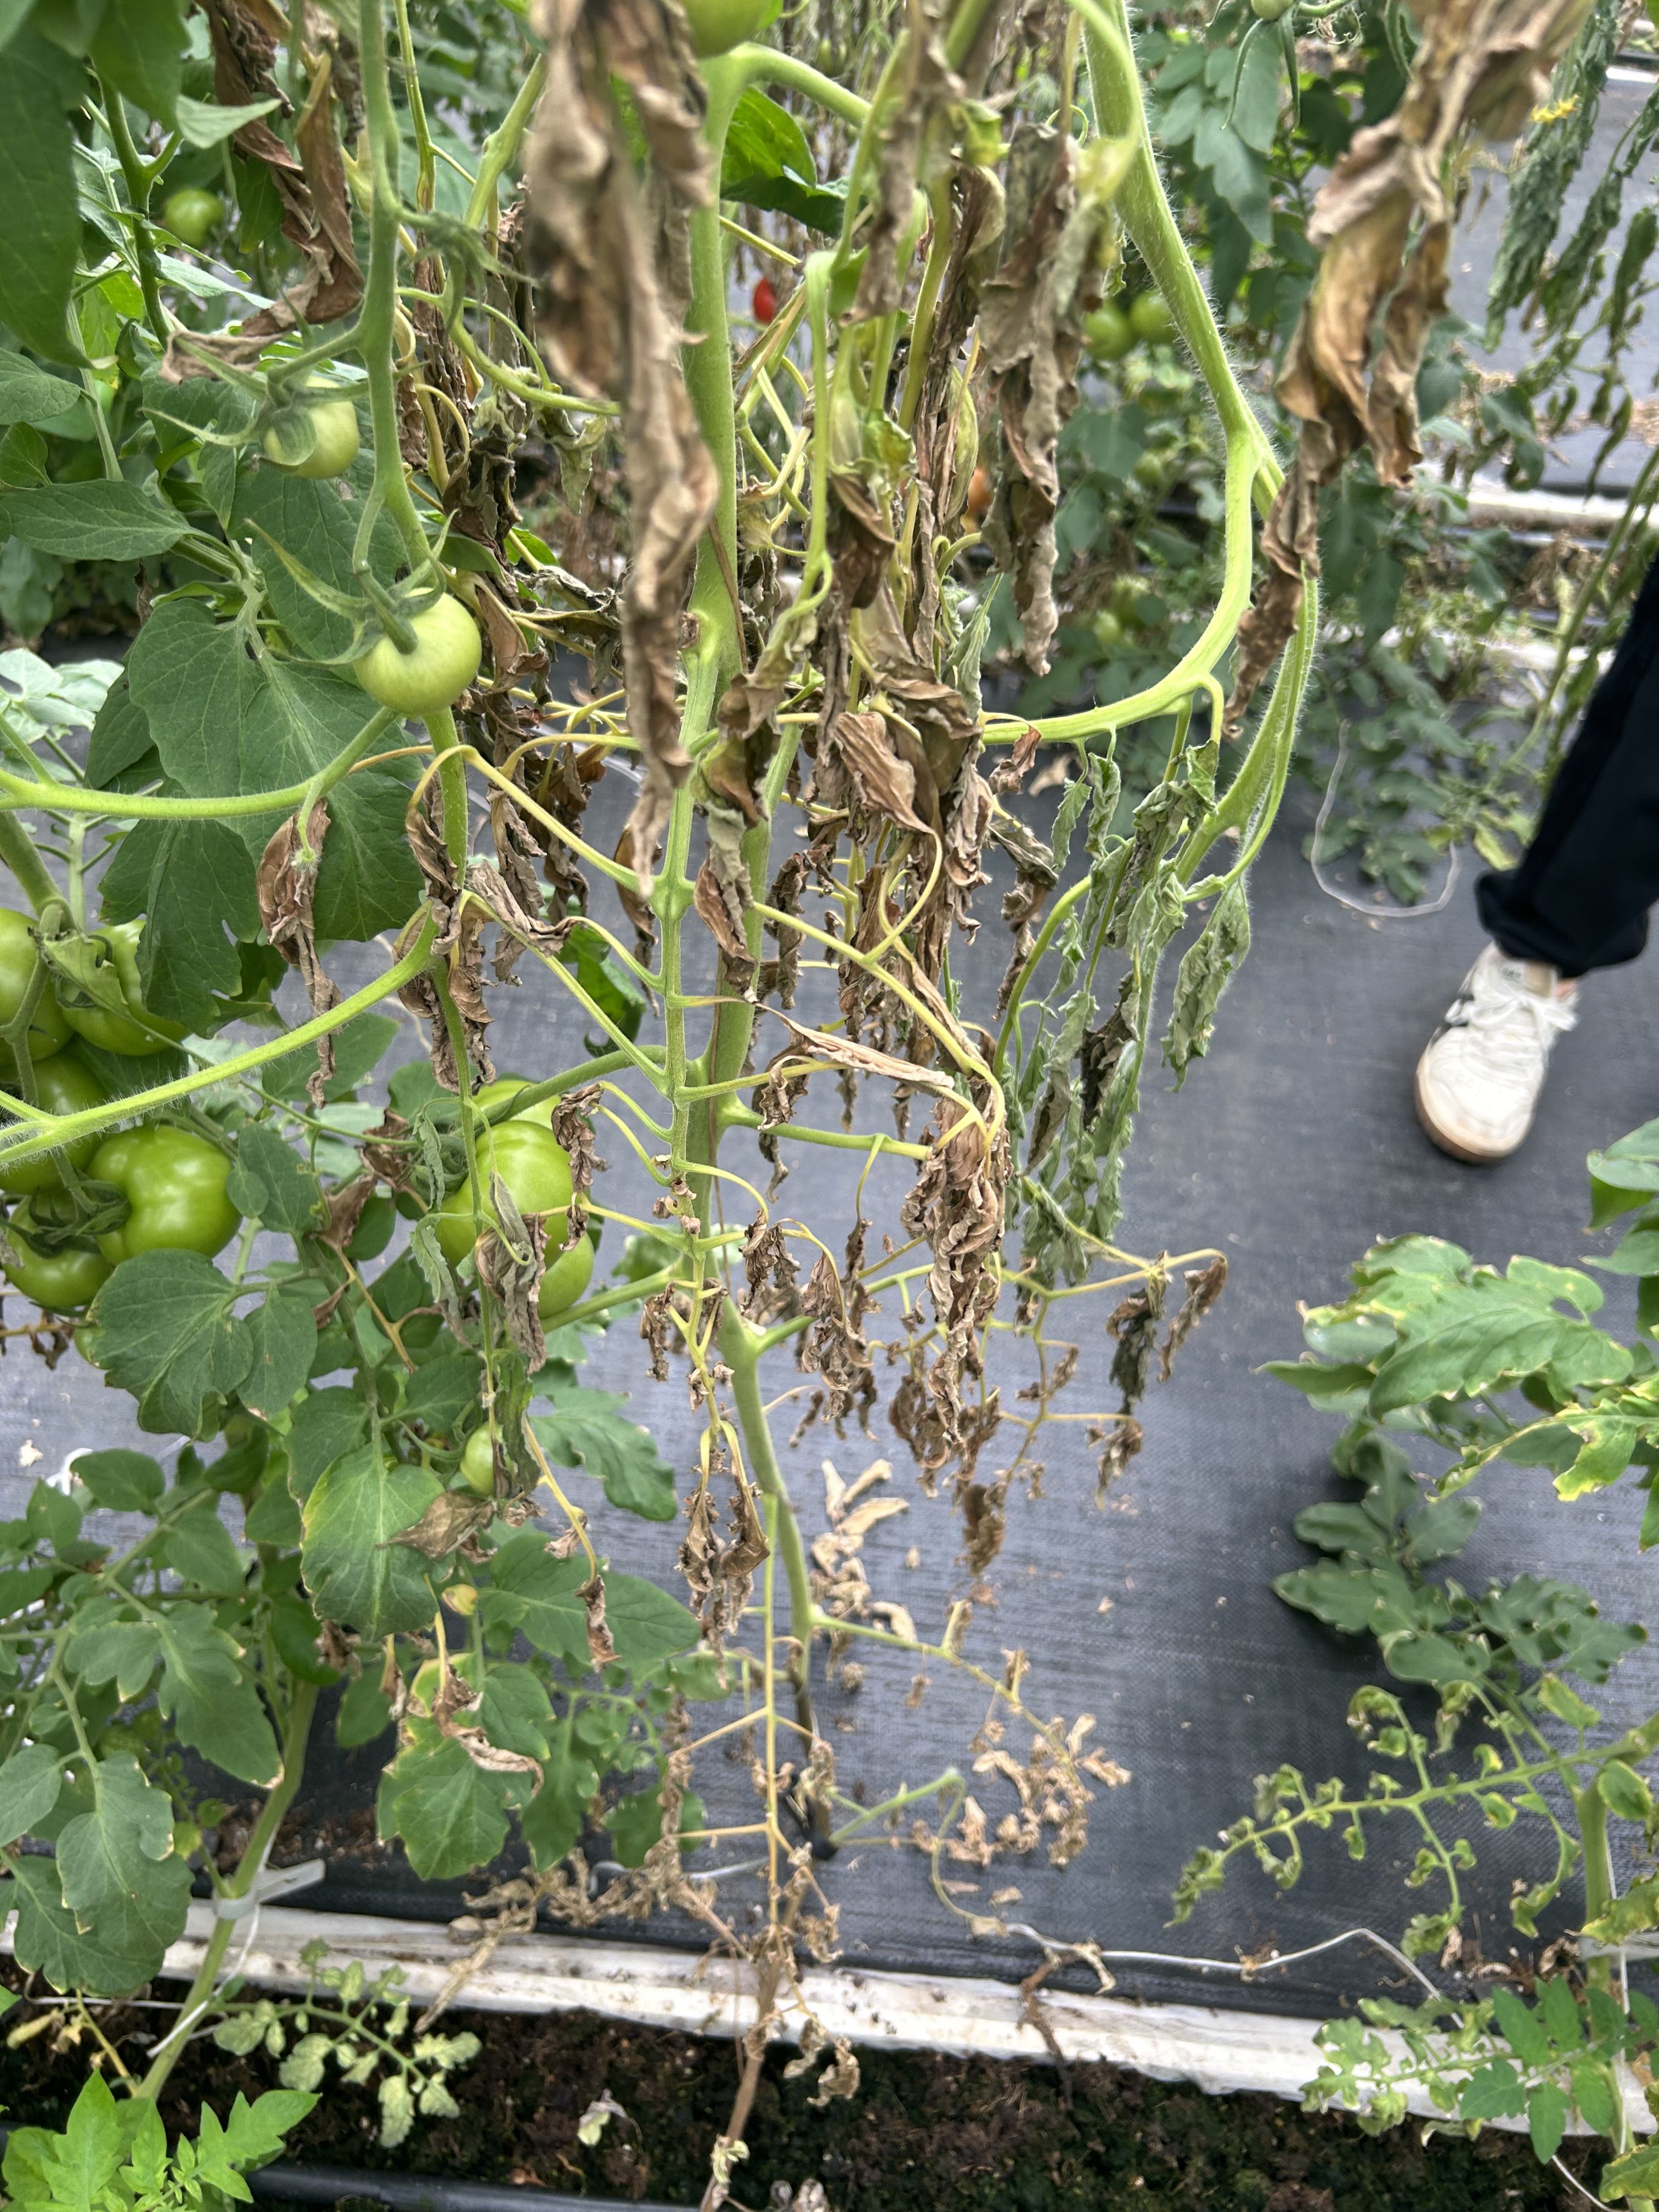
Disease: Wilt